Welschriesling

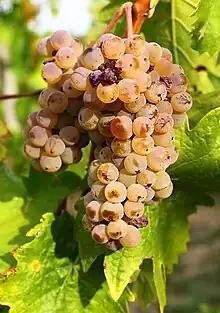

Welschriesling is a white wine grape variety, unrelated to the Rhine Riesling, that is grown throughout Central Europe.